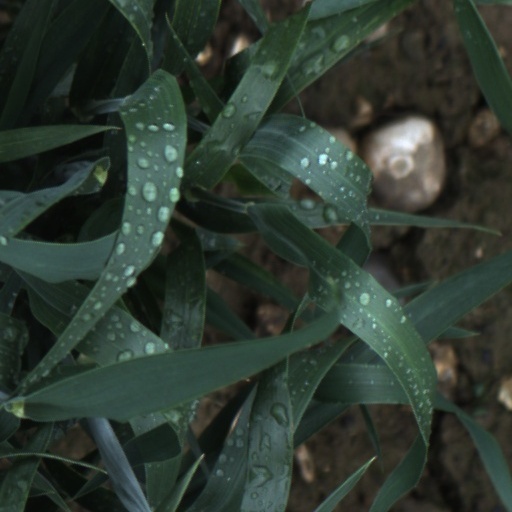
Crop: wheat